Cerizay

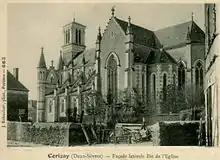
Ceriz Ay Cathedral mid

Cerizay is a commune in the Deux-Sèvres department in the Nouvelle-Aquitaine region in western France.